Stitches (2012 film)

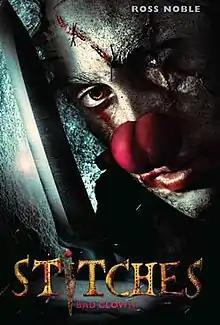
Theatrical movie poster

Stitches is a 2012 comedy slasher film directed by Conor McMahon and written by McMahon and David O'Brien. It stars Ross Noble, Tommy Knight and Gemma-Leah Devereux, with Shane Murray Corcoran, Thomas Kane Byrne, Eoghan McQuinn, Roisin Barron, Hugh Mulhern, John McDonnell, Tommy Cullen, Lorna Dempsey, Jemma Curran, and Ryan Burke in supporting roles. The plot concerns a young man dressed as a birthday clown returning from the dead to exact revenge upon a boy and a group of children/teenagers who contributed to his death.